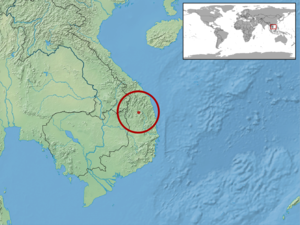
Vietnascincus rugosus, unique représentant du genre Vietnascincus, est une espèce de sauriens de la famille des Scincidae.